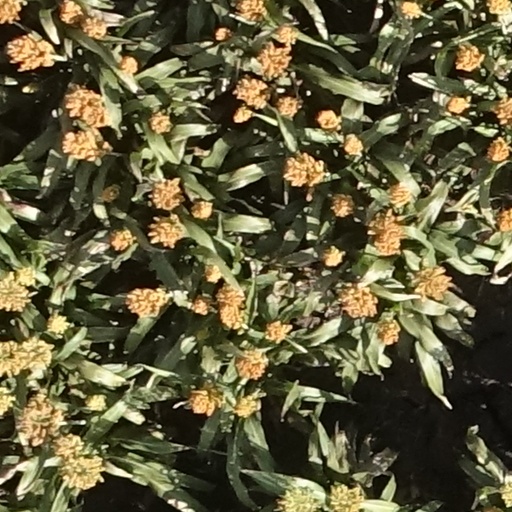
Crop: sorghum